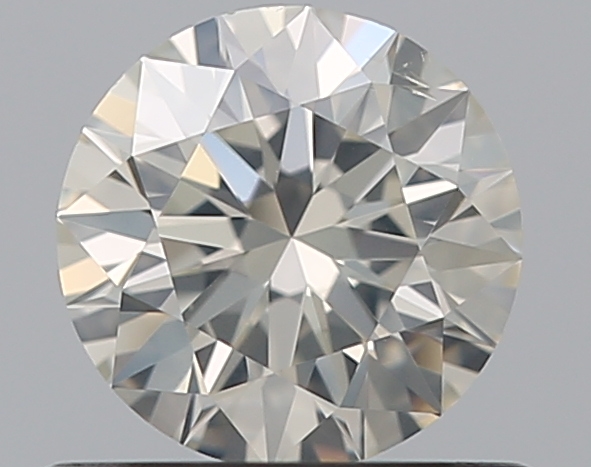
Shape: round
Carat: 0.57
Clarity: SI2
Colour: J
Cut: EX
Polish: EX
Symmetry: EX
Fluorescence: F
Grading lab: GIA
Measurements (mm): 5.31 x 5.35 x 3.31